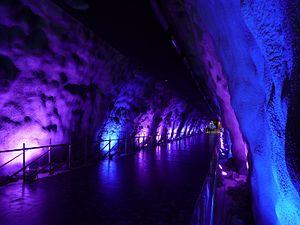
Le Santa Park est un parc d'attractions sous-terre consacré au Père Noël. Il se situe exactement sur le cercle polaire arctique, à Syväsenvaara du nord de Rovaniemi.